Jaecki Schwarz

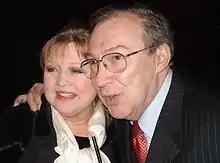
Jaecki Schwarz with Franziska Troegner, 2009

After German reunification in 1989, Schwarz was able to seamlessly build on his success in the GDR. In the 1990s, he was seen in several television shows, such as the family series "Spreewaldfamilie". Between 1993 and 2000, he appeared in a total of 38 episodes alongside leading actress Thekla Carola Wied in the ARD crime series "". He appeared in the hospital drama "Für alle Fälle Stefanie" between 1997 and 2003.